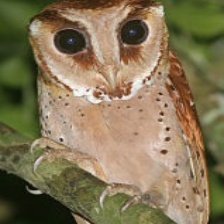
Species: ORIENTAL BAY OWL
Scientific name: PHODILUS BADIUS
ImageNet parent category: great_grey_owl